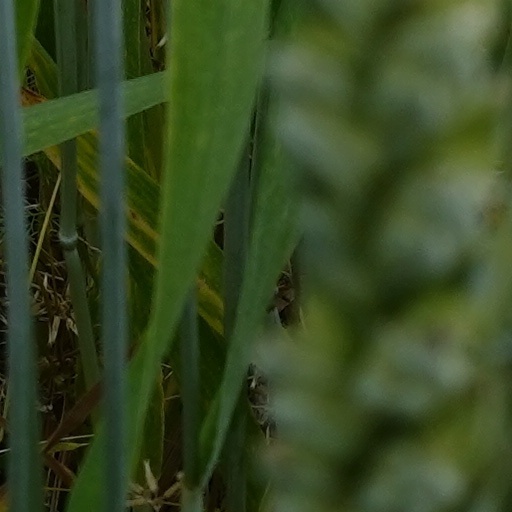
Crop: wheat